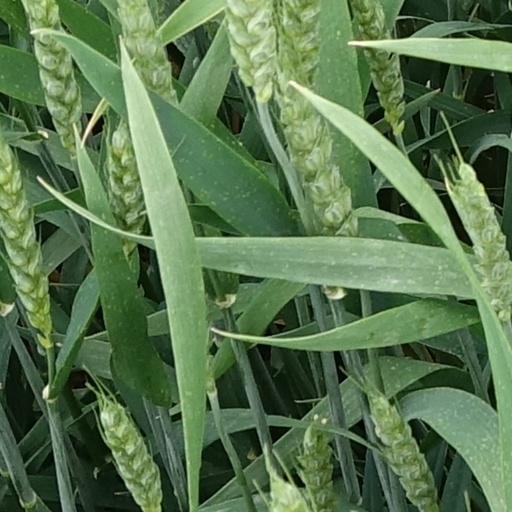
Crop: wheat